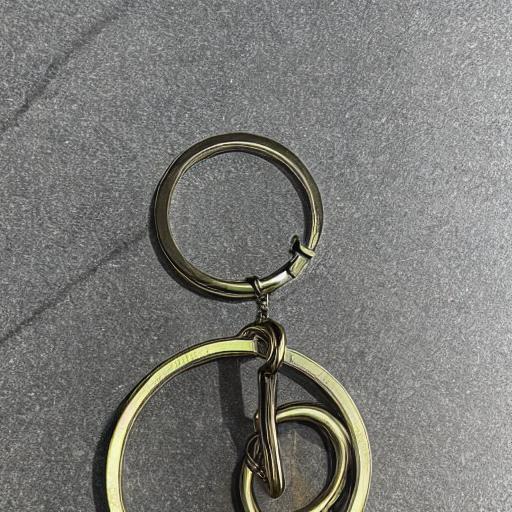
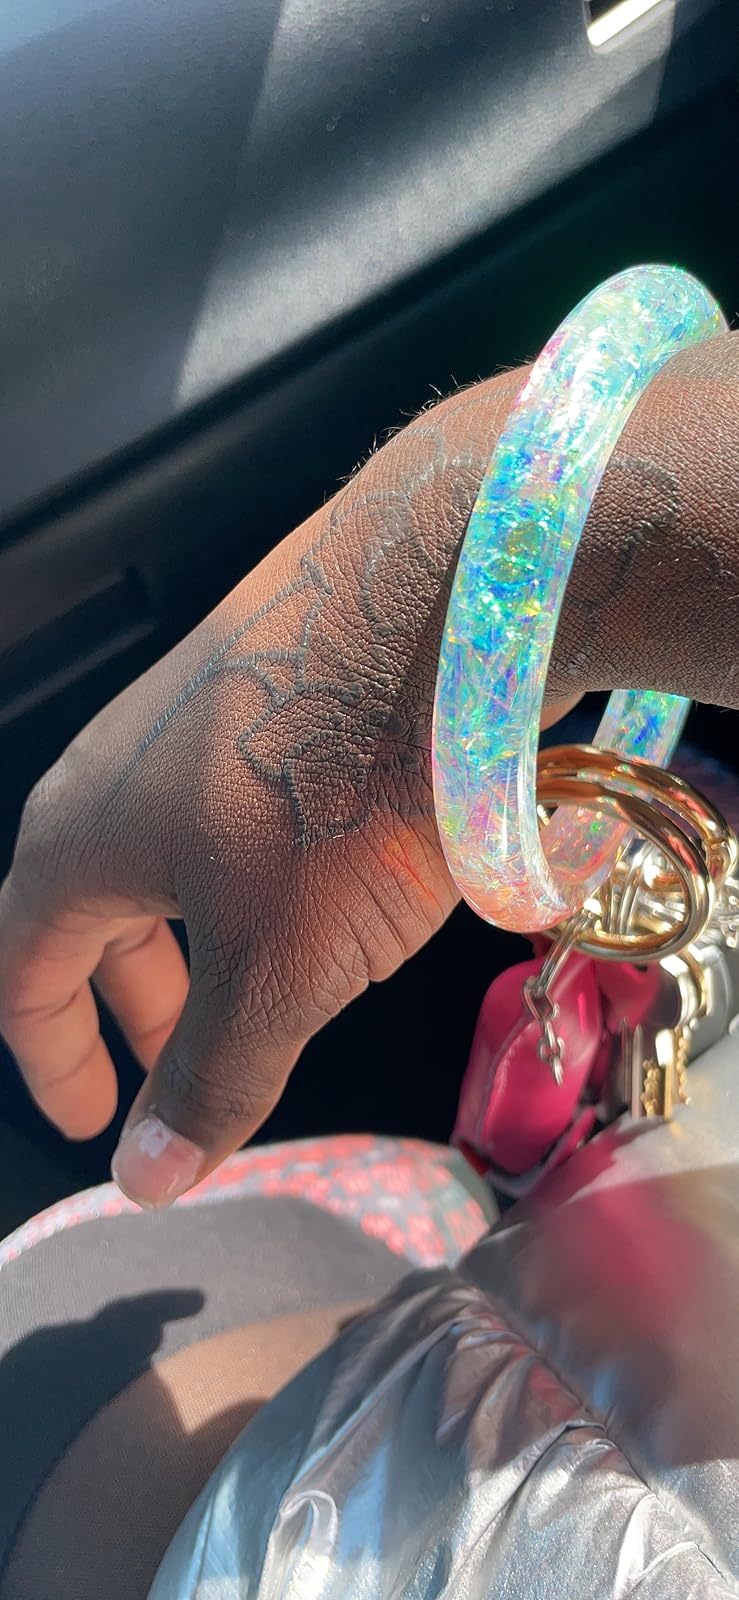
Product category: accessories_keychain
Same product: no